Mikhail Rodzianko

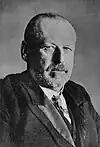
Rodzianko in 1917

Mikhail Vladimirovich Rodzianko (21 February 1859 – 24 January 1924) was a Russian statesman of Ukrainian origin. Known for his colorful language and conservative politics, he was the State Councillor and chamberlain of the Imperial family, Chairman of the State Duma and one of the leaders of the February Revolution of 1917, during which he headed the Provisional Committee of the State Duma. He was a key figure in the events that led to the abdication of Nicholas II of Russia on 15 March 1917.